Architecture of Norway

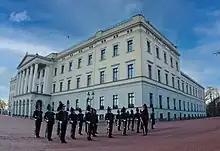
The Royal Palace at Oslo, an example of neo-Classical architecture in Norway

Rococo provided a brief but significant interlude in Norway, appearing primarily in the decorative arts, and mainly in interiors, furniture and luxury articles such as table silver, glass and stoneware. In some country districts, folk artists produced the distinctly Norwegian craft of decorative painting, "rosemaling", and related wood carving style. In polite architecture, a few wooden town houses and manors show rococo influence, notably in Trondheim and Bergen, Damsgård Manor in Bergen being the most significant.